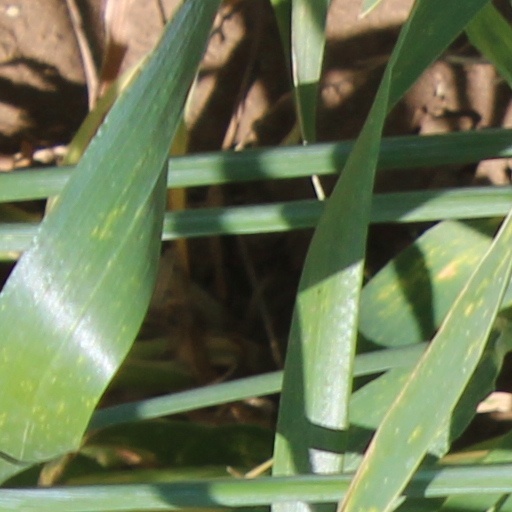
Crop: wheat